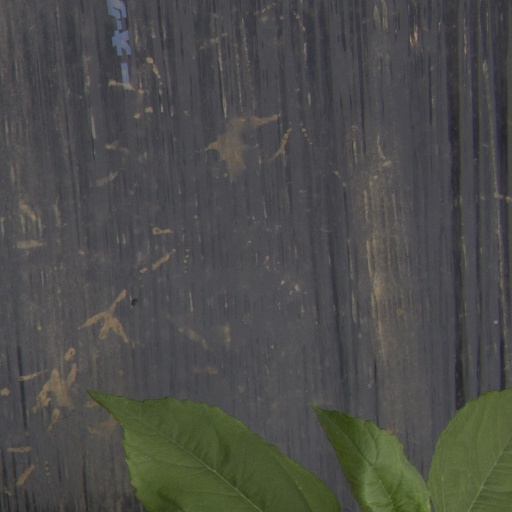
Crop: Jerusalem artichoke